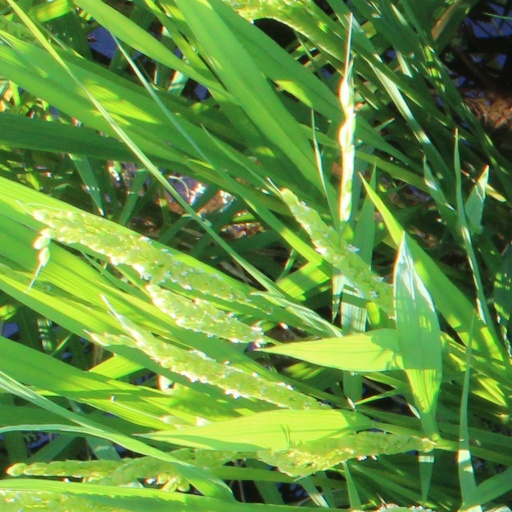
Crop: rice